Fighter aircraft

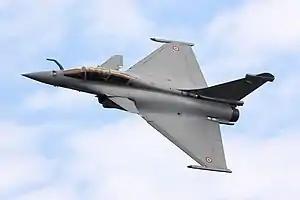

Fourth-generation fighters continued the trend towards multirole configurations, and were equipped with increasingly sophisticated avionics- and weapon-systems. Fighter designs were significantly influenced by the Energy-Maneuverability (E-M) theory developed by Colonel John Boyd and mathematician Thomas Christie, based upon Boyd's combat experience in the Korean War and as a fighter-tactics instructor during the 1960s. E-M theory emphasized the value of aircraft-specific energy maintenance as an advantage in fighter combat. Boyd perceived maneuverability as the primary means of getting "inside" an adversary's decision-making cycle, a process Boyd called the "OODA loop" (for "Observation-Orientation-Decision-Action"). This approach emphasized aircraft designs capable of performing "fast transients" – quick changes in speed, altitude, and direction – as opposed to relying chiefly on high speed alone.